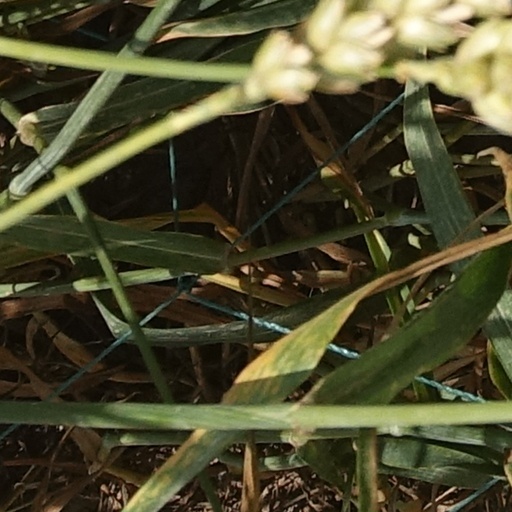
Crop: wheat